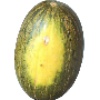
Label: Melon Piel de Sapo 1